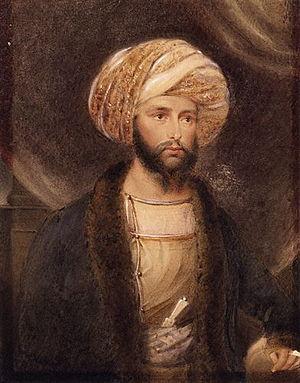
Le général sir James Abbott, KCB, né le 12 mars 1807 et mort le 6 octobre 1896, est un officier de l'armée britannique et administrateur de l'Inde britannique. Fondée par lui en 1853, la ville d'Abbottabad, aujourd'hui en territoire pakistanais, porte son nom.